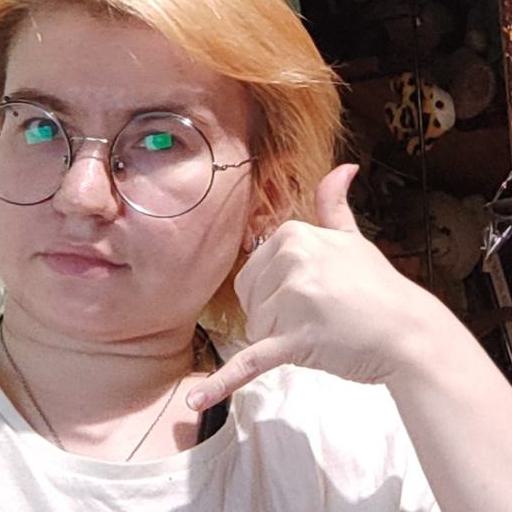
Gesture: call